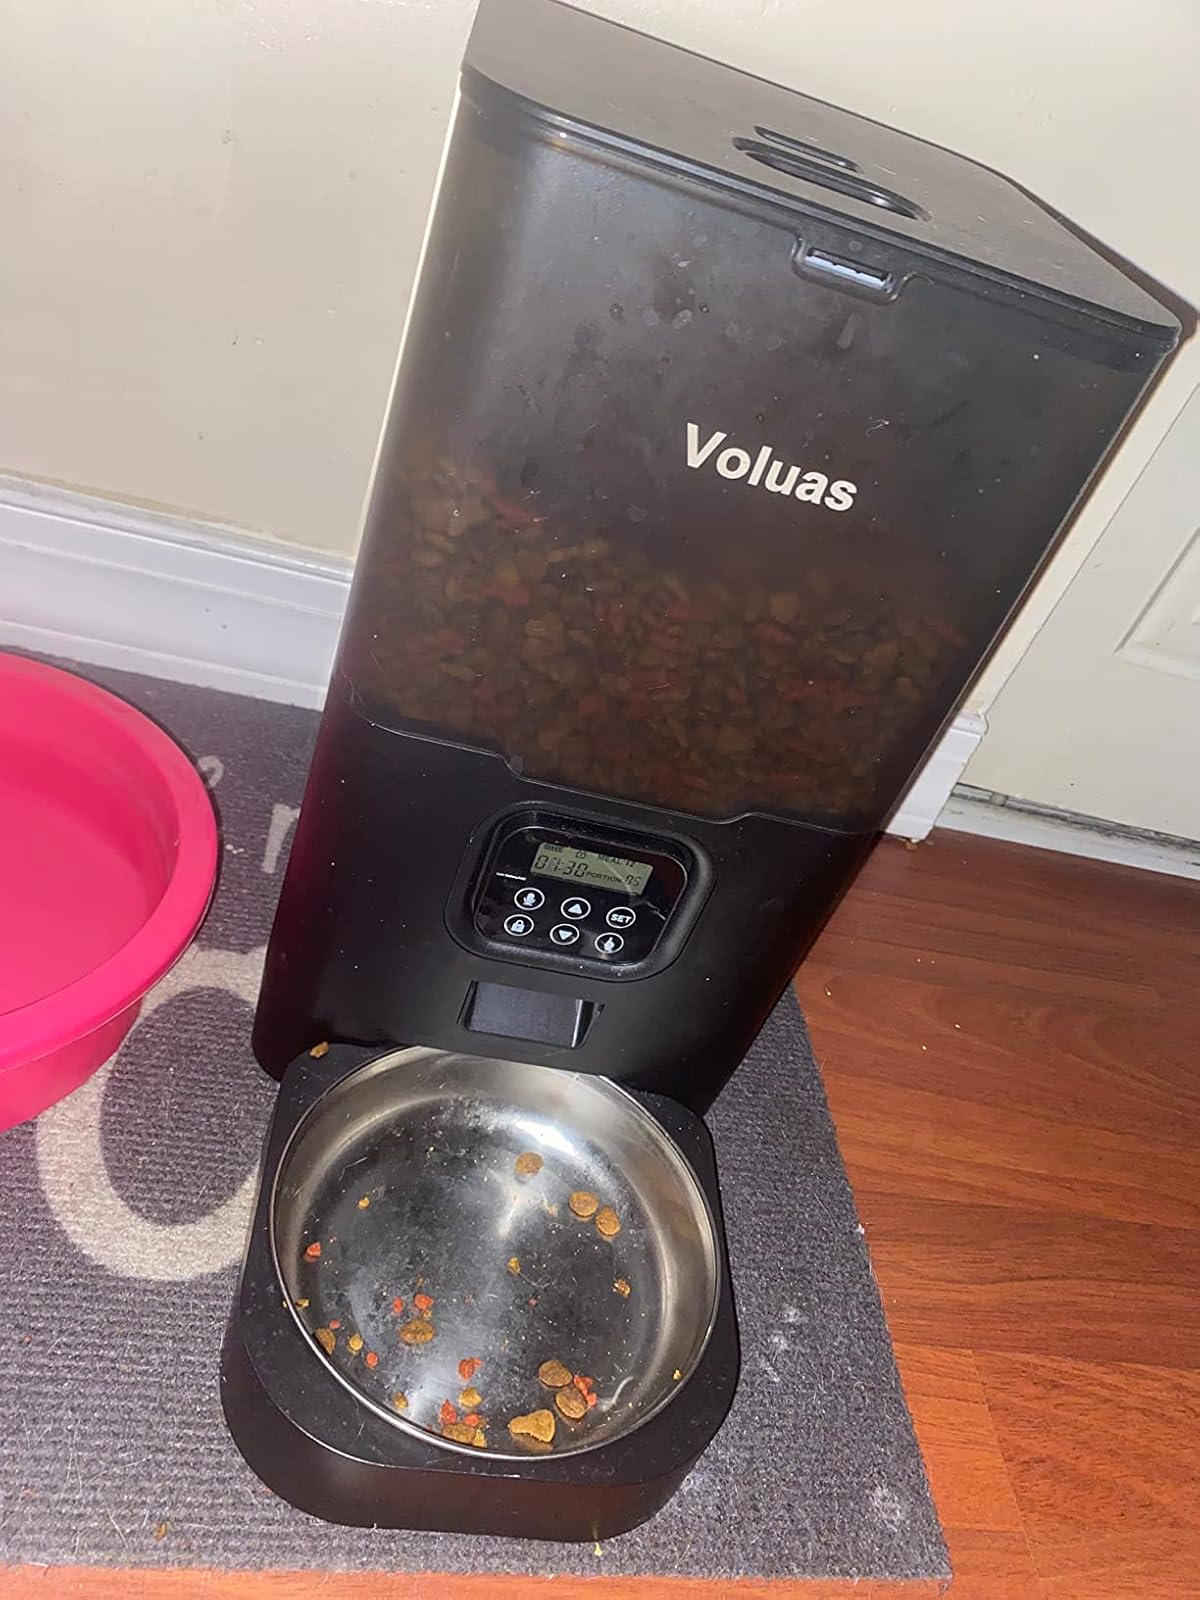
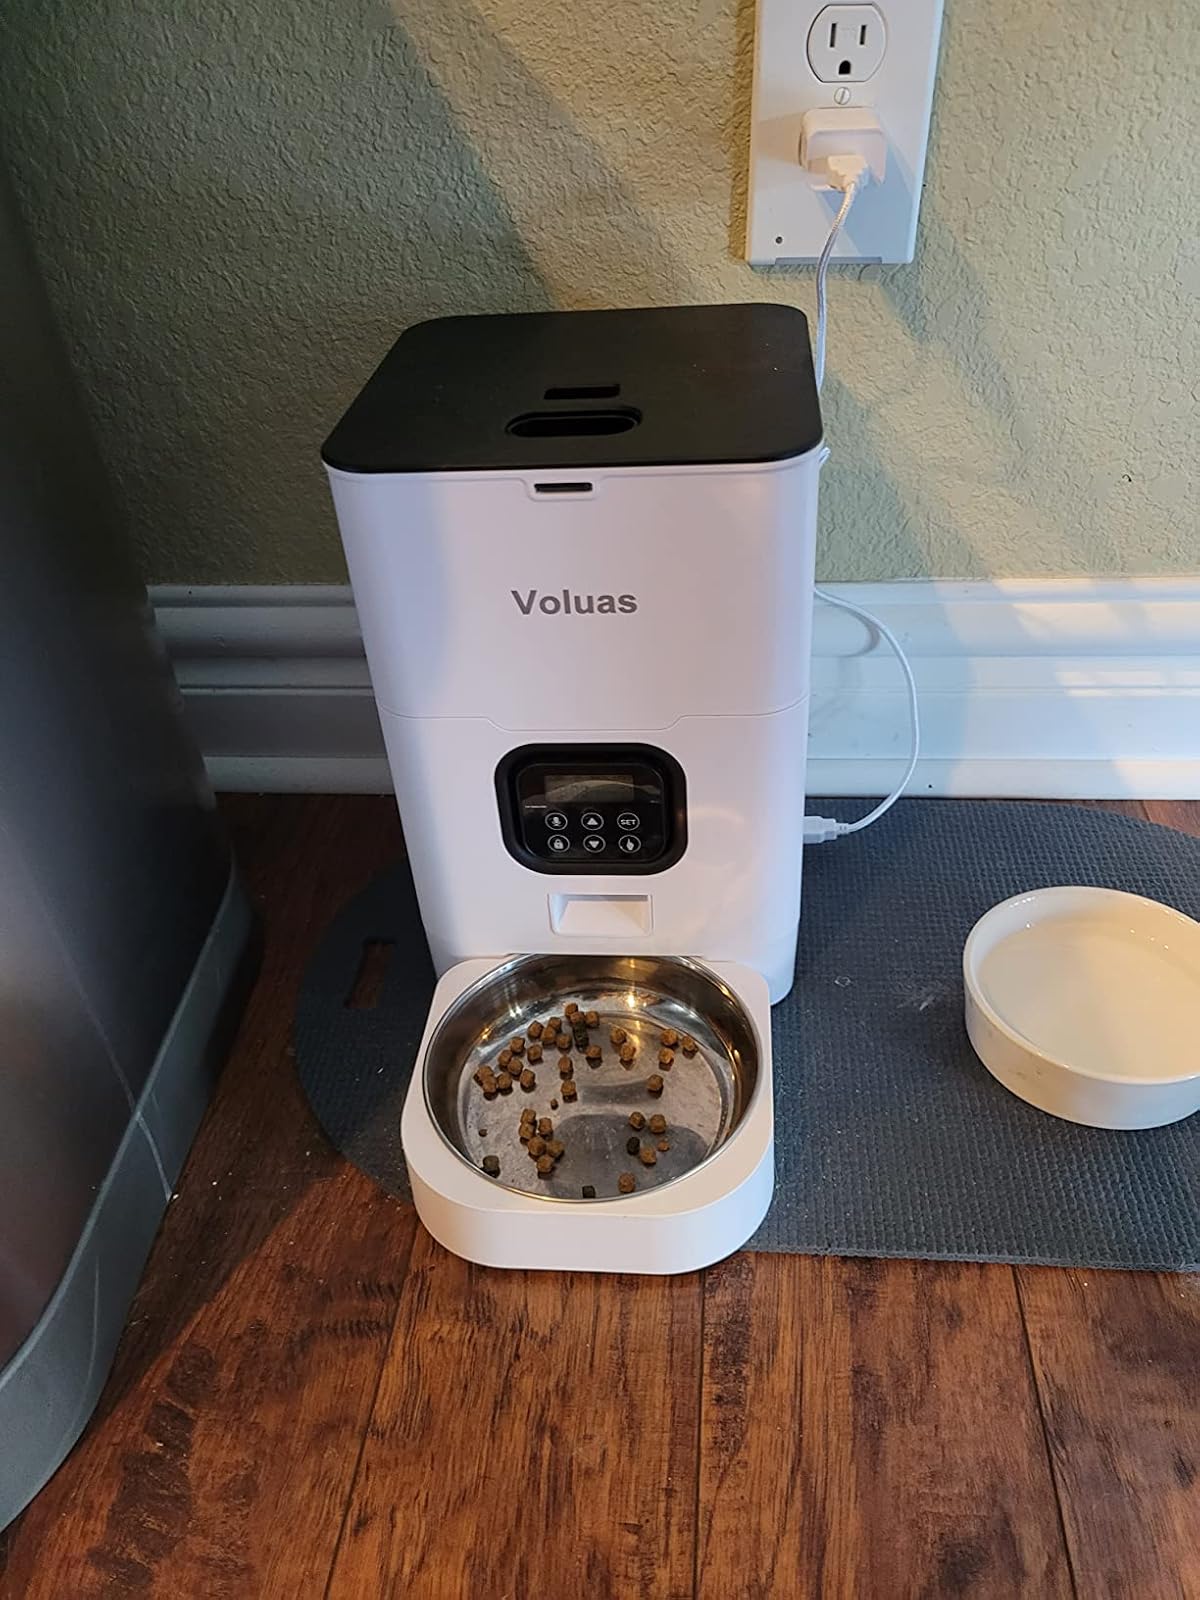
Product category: items_feeder
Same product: no